Queen's University Faculty of Law

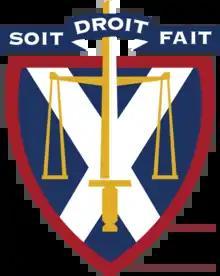
Coat of Arms of the Faculty of Law

The Queen's University Faculty of Law is a professional faculty of Queen's University at Kingston in Kingston, Ontario, Canada. According to the most recent ranking of law schools conducted in Canada by Macleans, Queens Law School is considered to be one of Canada's top law schools, tied for third with McGill.